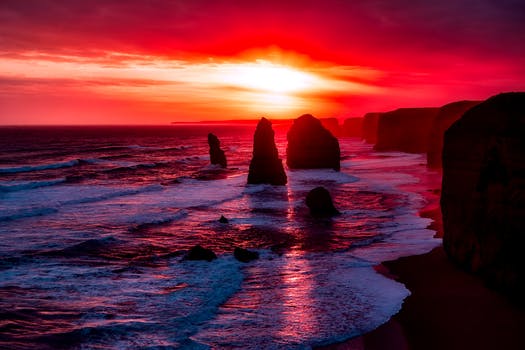
Label: No Watermark